Concord Jazz

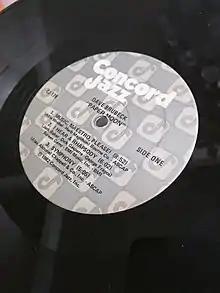
Concord Jazz label

Concord Jazz is a record company and label founded in 1973 by Carl Jefferson, the former owner of Jefferson Motors Lincoln Mercury dealership in Concord, California. The label was named after the city in the East San Francisco Bay area, and the jazz festival which Jefferson also began. The label issued recordings by Art Blakey, Cannonball Adderley, Stan Getz, Ray Brown, Rosemary Clooney, Chick Corea, Eliane Elias, and Kurt Elling. It is owned by Concord.